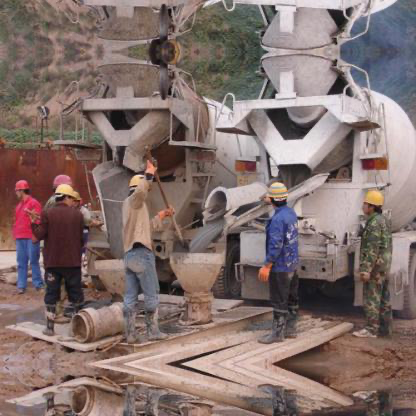
Objects in the image:
label: helmet
label: helmet
label: helmet
label: helmet
label: helmet
label: helmet